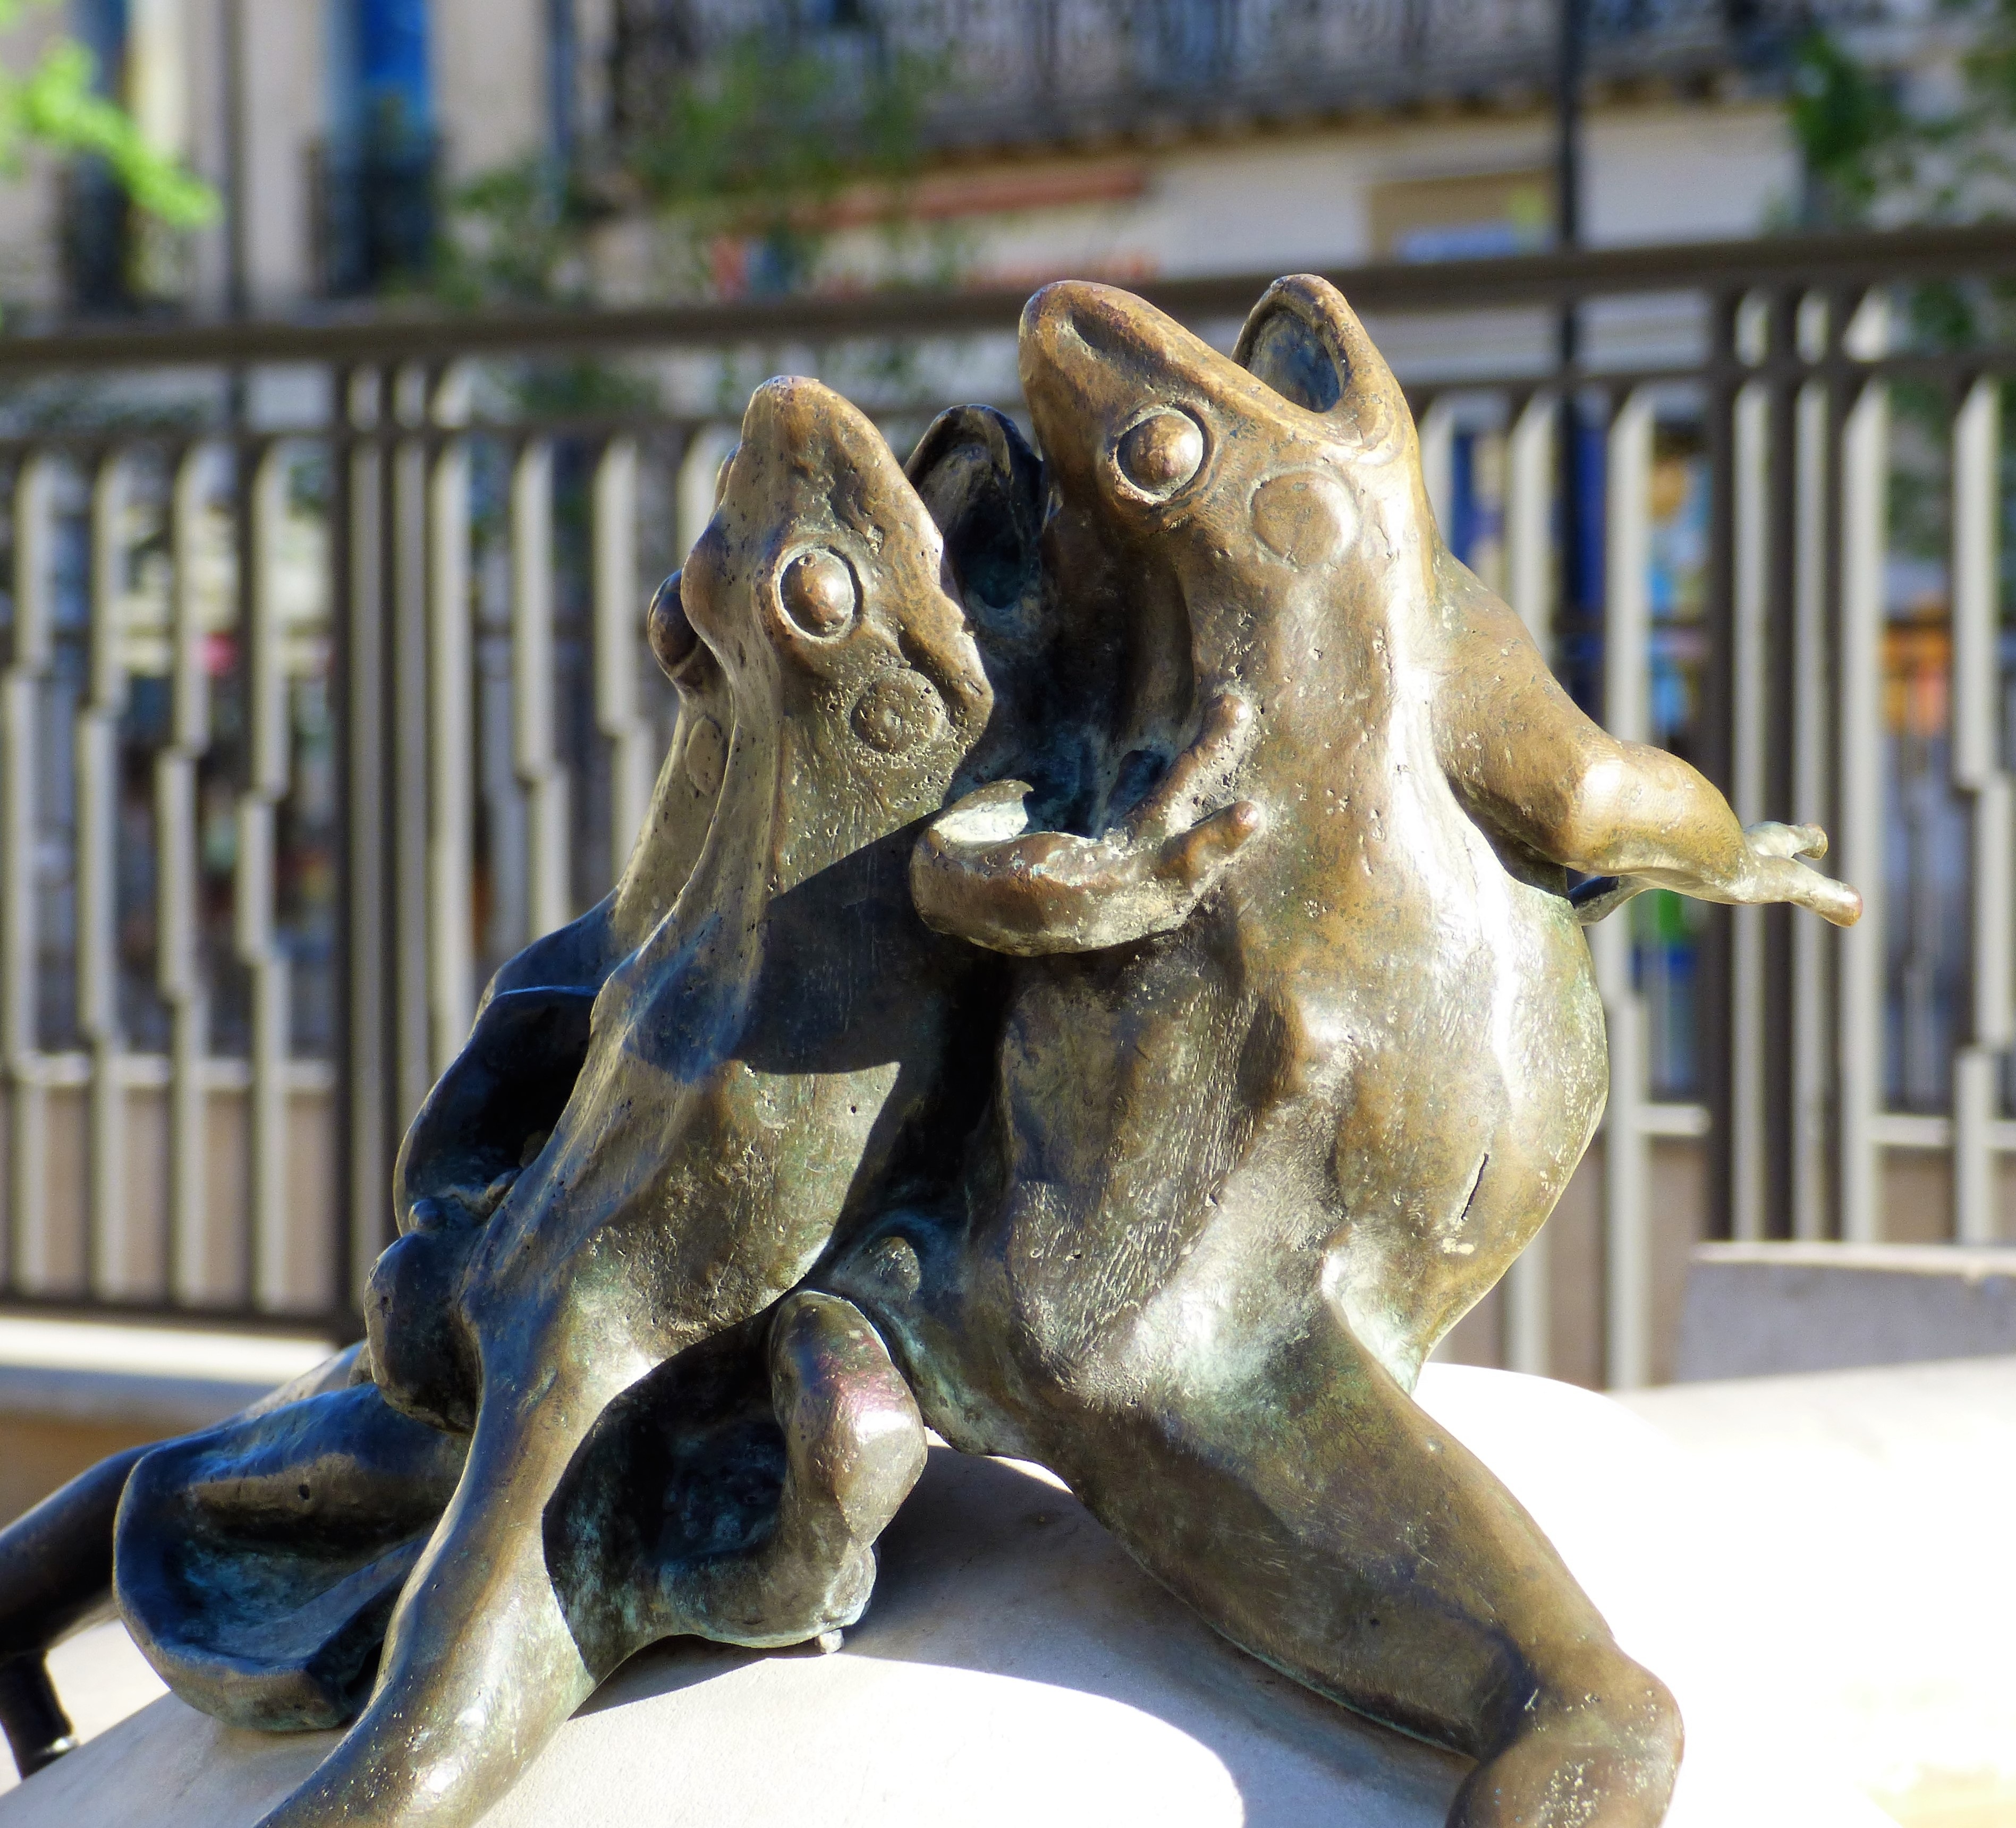
monument, statue, material, gargoyle, sculpture, art, bronze, carving, dijon, frogs, stone carving, max blondat, bronze sculpture, nonbuilding structure